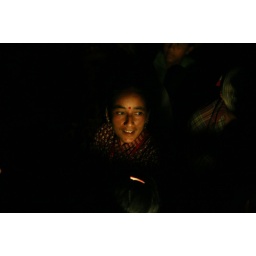
IMG_4227 - girl in the light of lamp (Ganu )